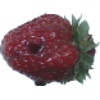
Label: Strawberry Wedge 1